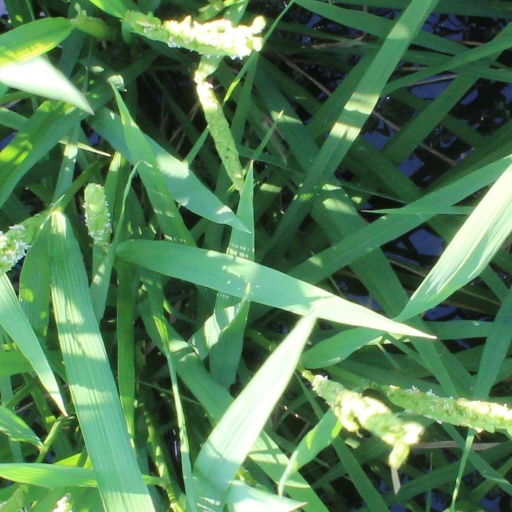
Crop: rice